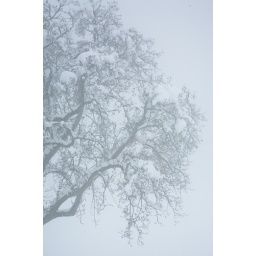
fruit tree in fog, october 2007